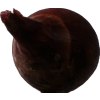
Label: red_onion